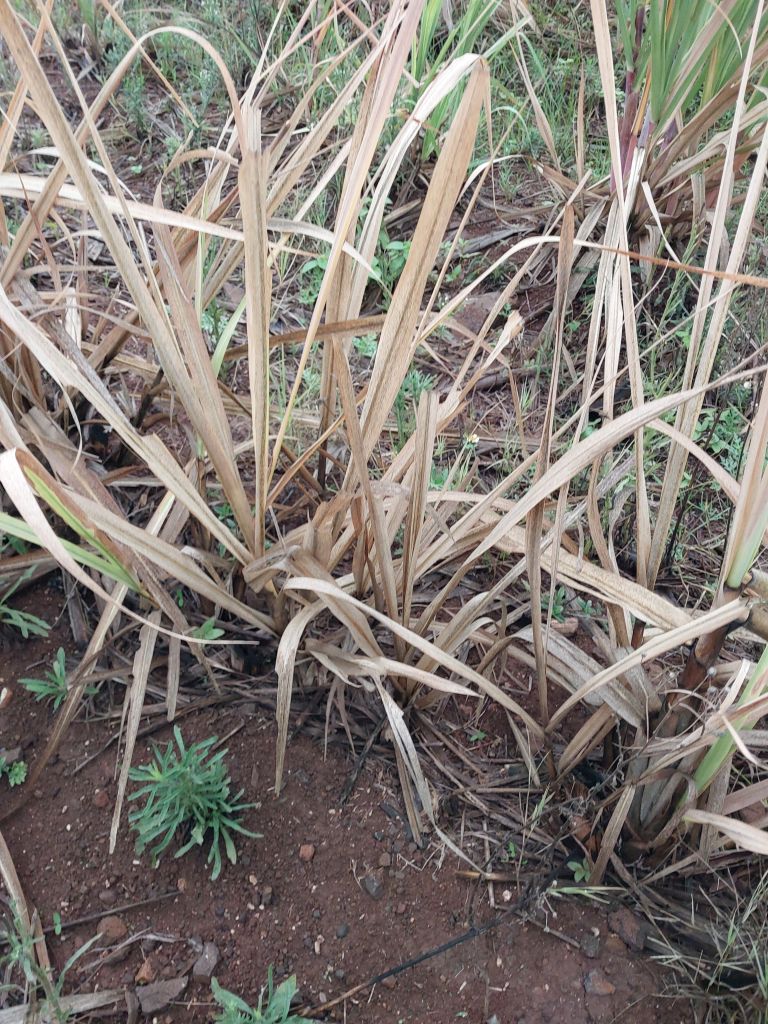
Label: Sett Rot